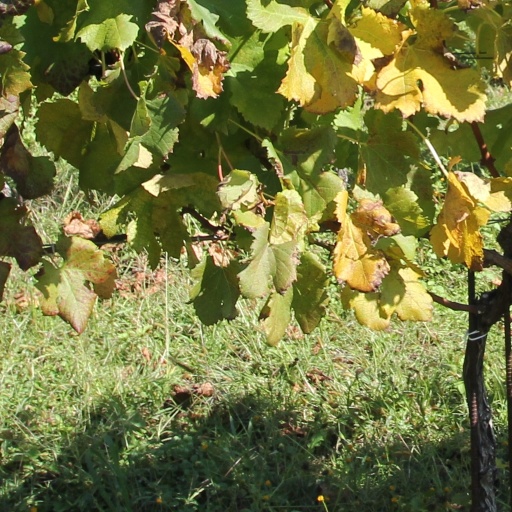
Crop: grape